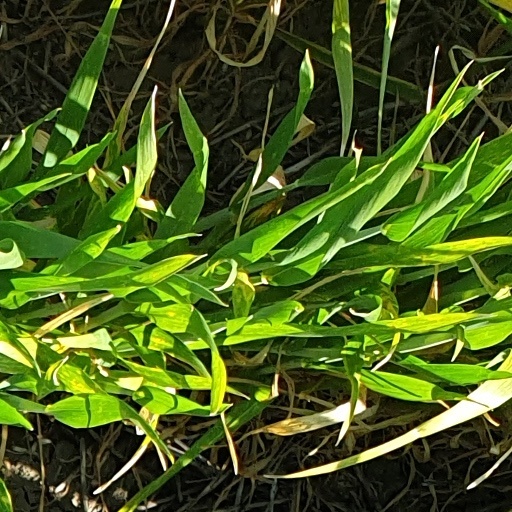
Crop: wheat